The Ostrobothnians

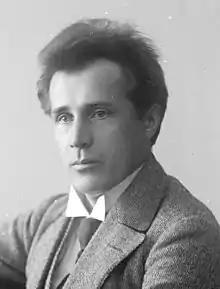

The Ostrobothnians (in Finnish: '; occasionally translated to English as The Bothnians""'), Op. 45, is a opera in three acts written from 1917 to 1924 by the Finnish composer Leevi Madetoja. The story, variously comedic and tragic, takes place around 1850 in the historical Finnish province of Ostrobothnia and features as its central conflict the deteriorating relationship between the farm community and its oppressive sheriff.